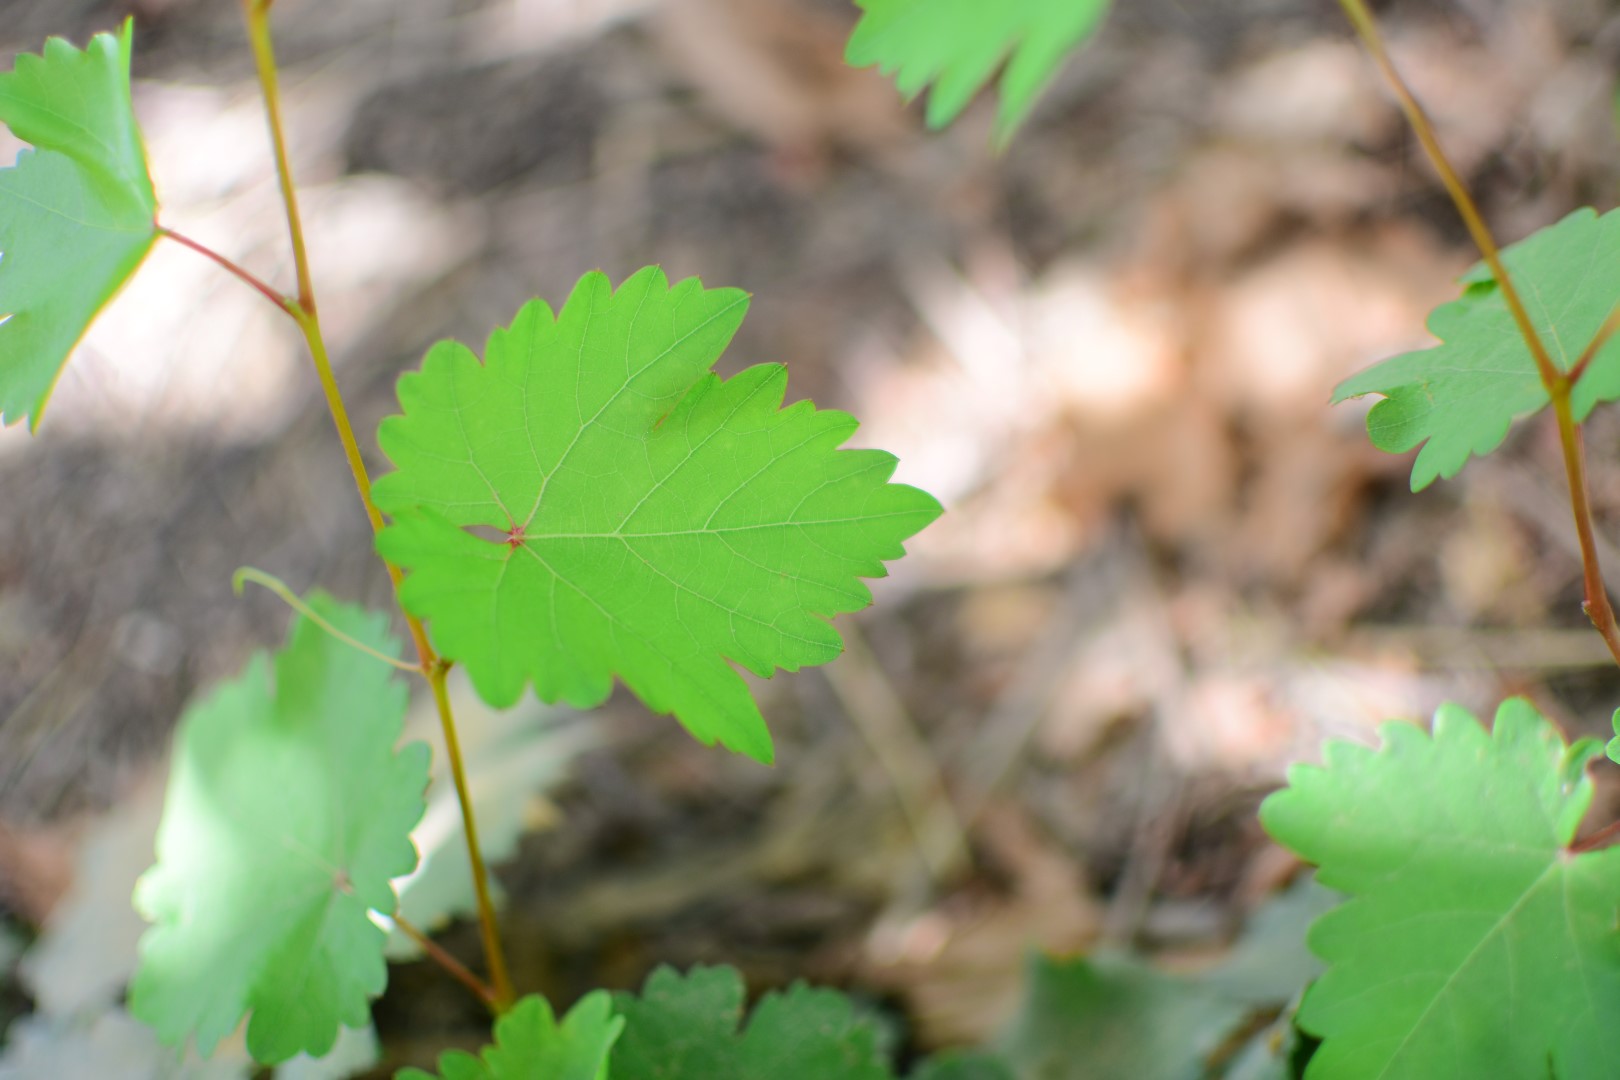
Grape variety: Shdah